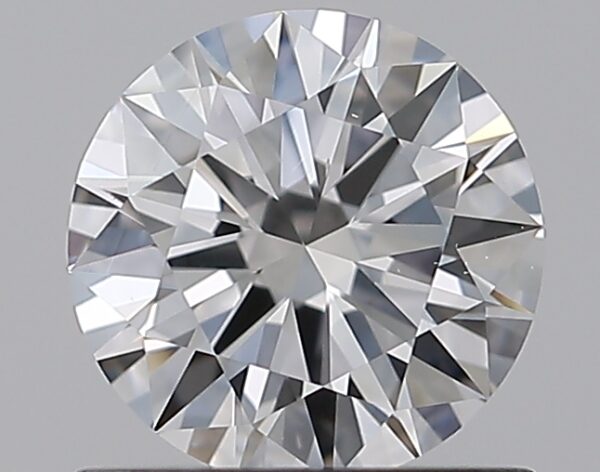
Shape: round
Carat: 0.8
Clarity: VS2
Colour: E
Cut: EX
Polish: EX
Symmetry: EX
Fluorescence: N
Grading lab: GIA
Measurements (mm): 6.03 x 6.07 x 3.59